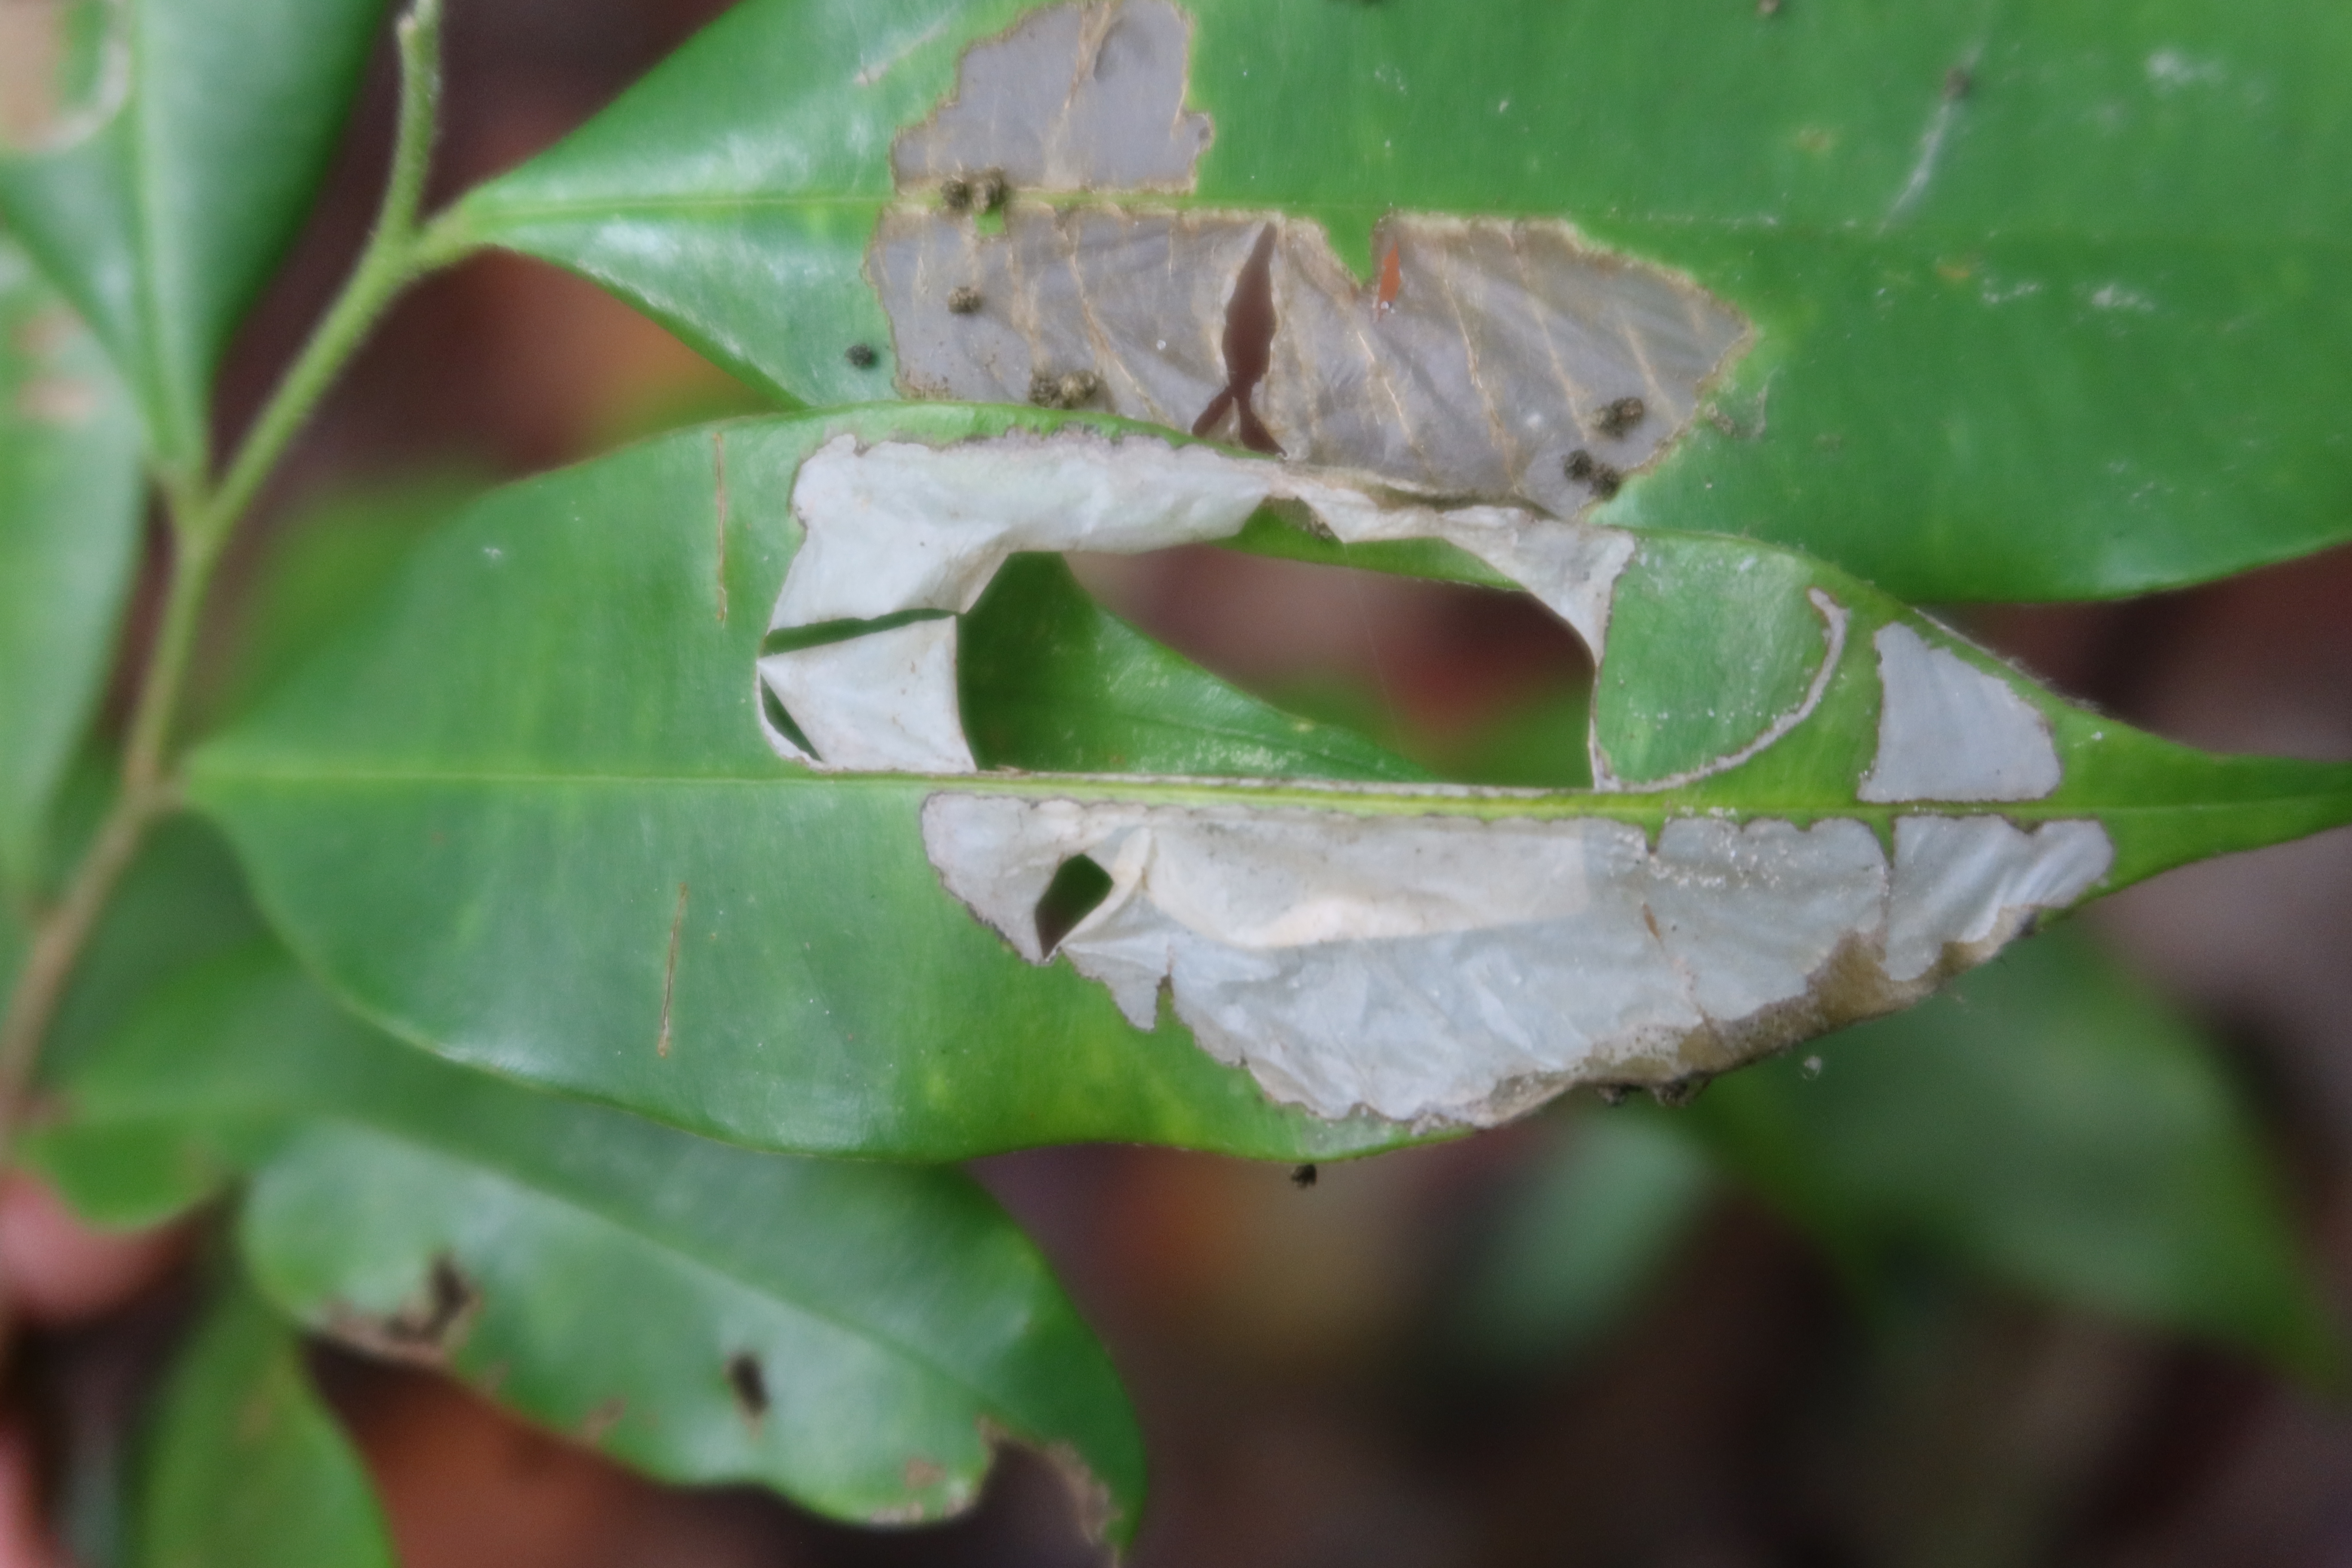
Label: Translucent lesion